Igate Manor

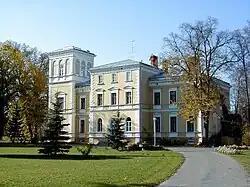

Igate Manor is a manor in the historical region of Vidzeme, in northern Latvia. It was designed by architect Rudolf Heinrich Zirkwitz.